Climate of the Tampa Bay area

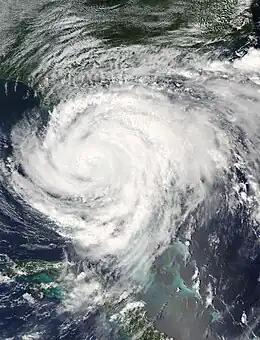
Hurricane Frances over Florida in 2004

June through November is hurricane season in the Atlantic Basin and Caribbean Sea, with the most tropical activity occurring between mid-August to mid-October. Rain dropped by tropical systems is an important component of the area's annual precipitation and is vital for replenishing the water supply of communities around Tampa Bay.